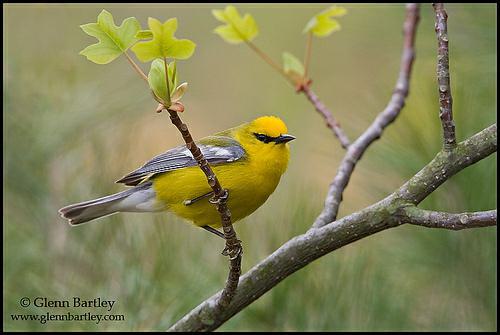
A photo of a blue winged warbler